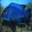
Label: aquarium_fish